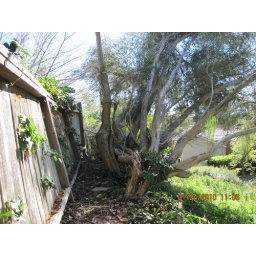
Image of pepper tree against fence at 13103 Tawny Way